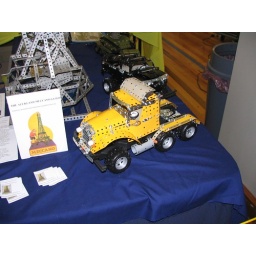
Big truck set remodelled in mustard yellow by Gary Higgins